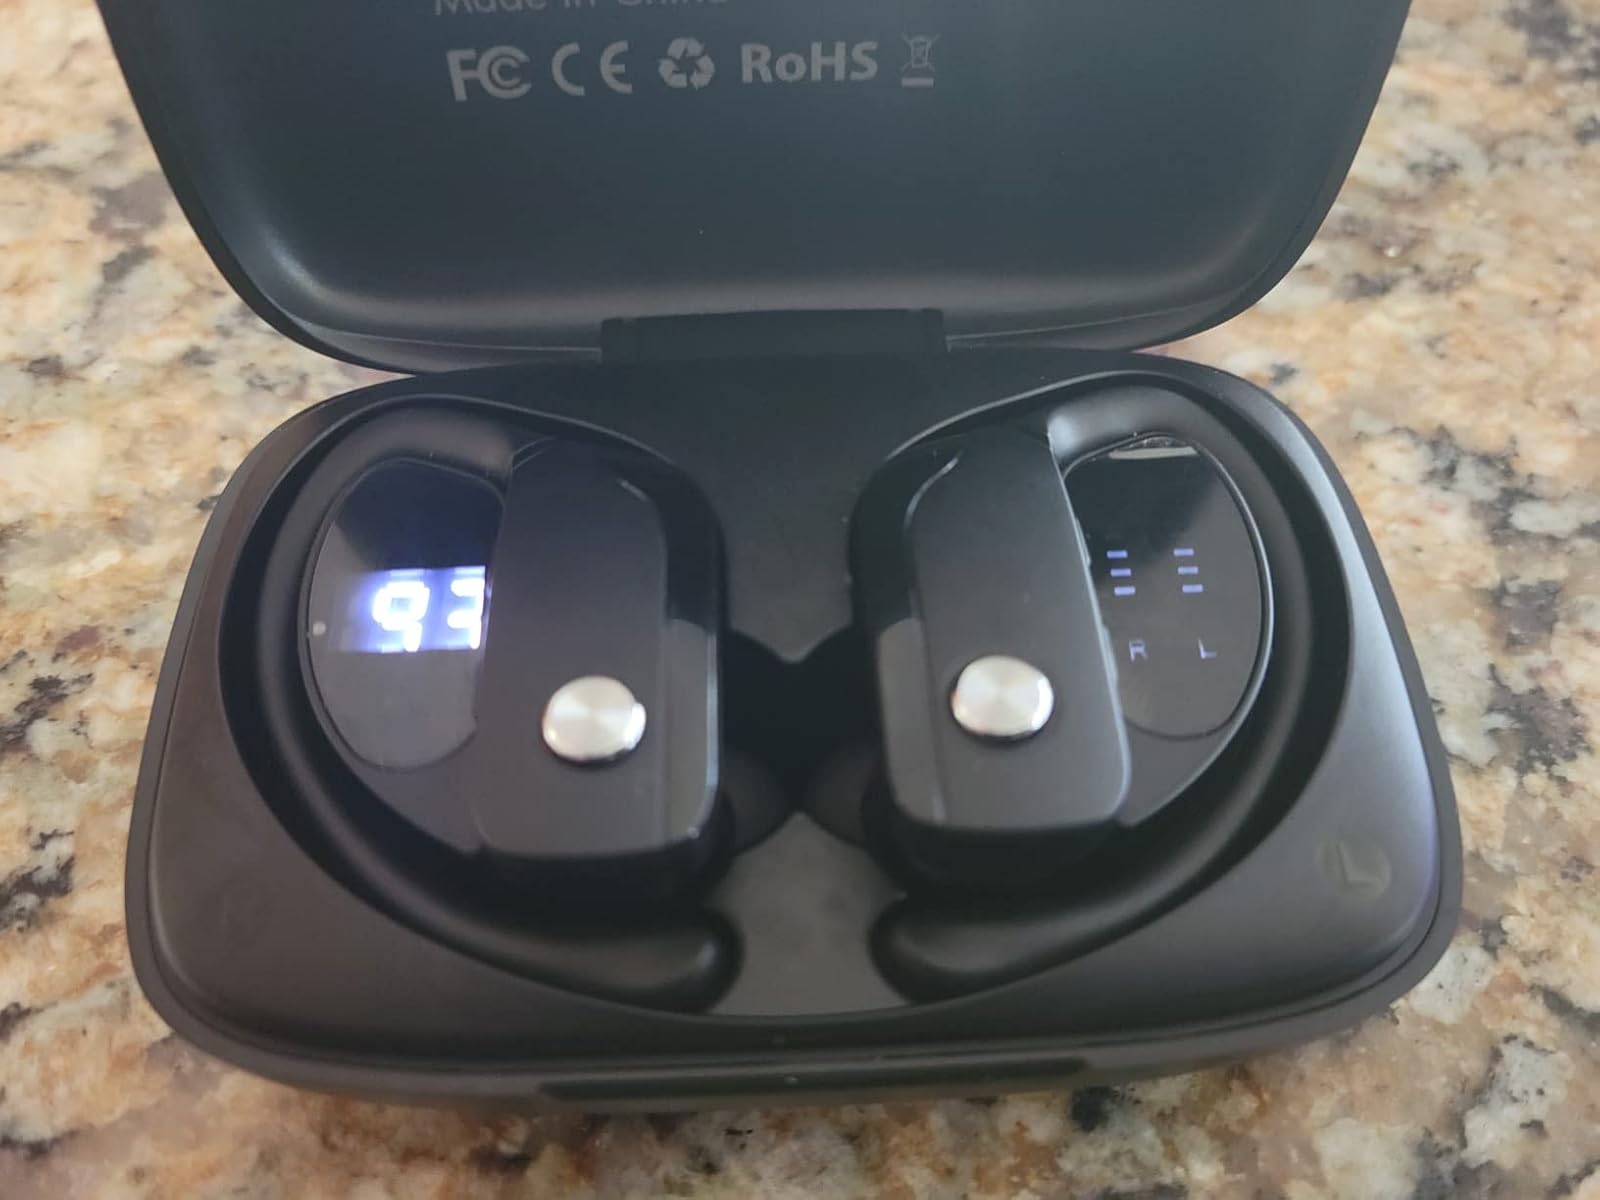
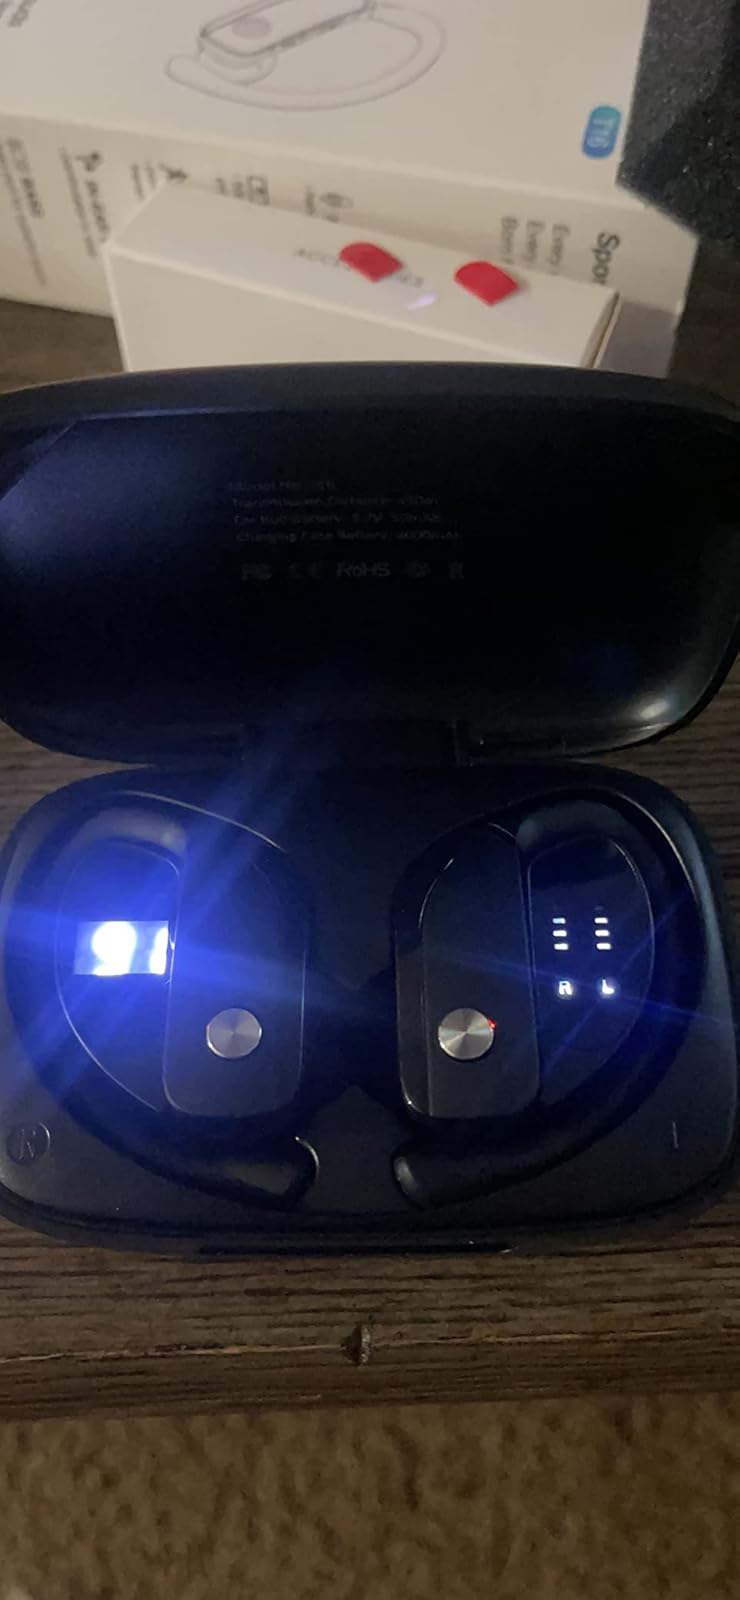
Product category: earbuds
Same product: no